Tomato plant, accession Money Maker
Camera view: tilt-top (135 deg); turntable rotation: 210 degrees
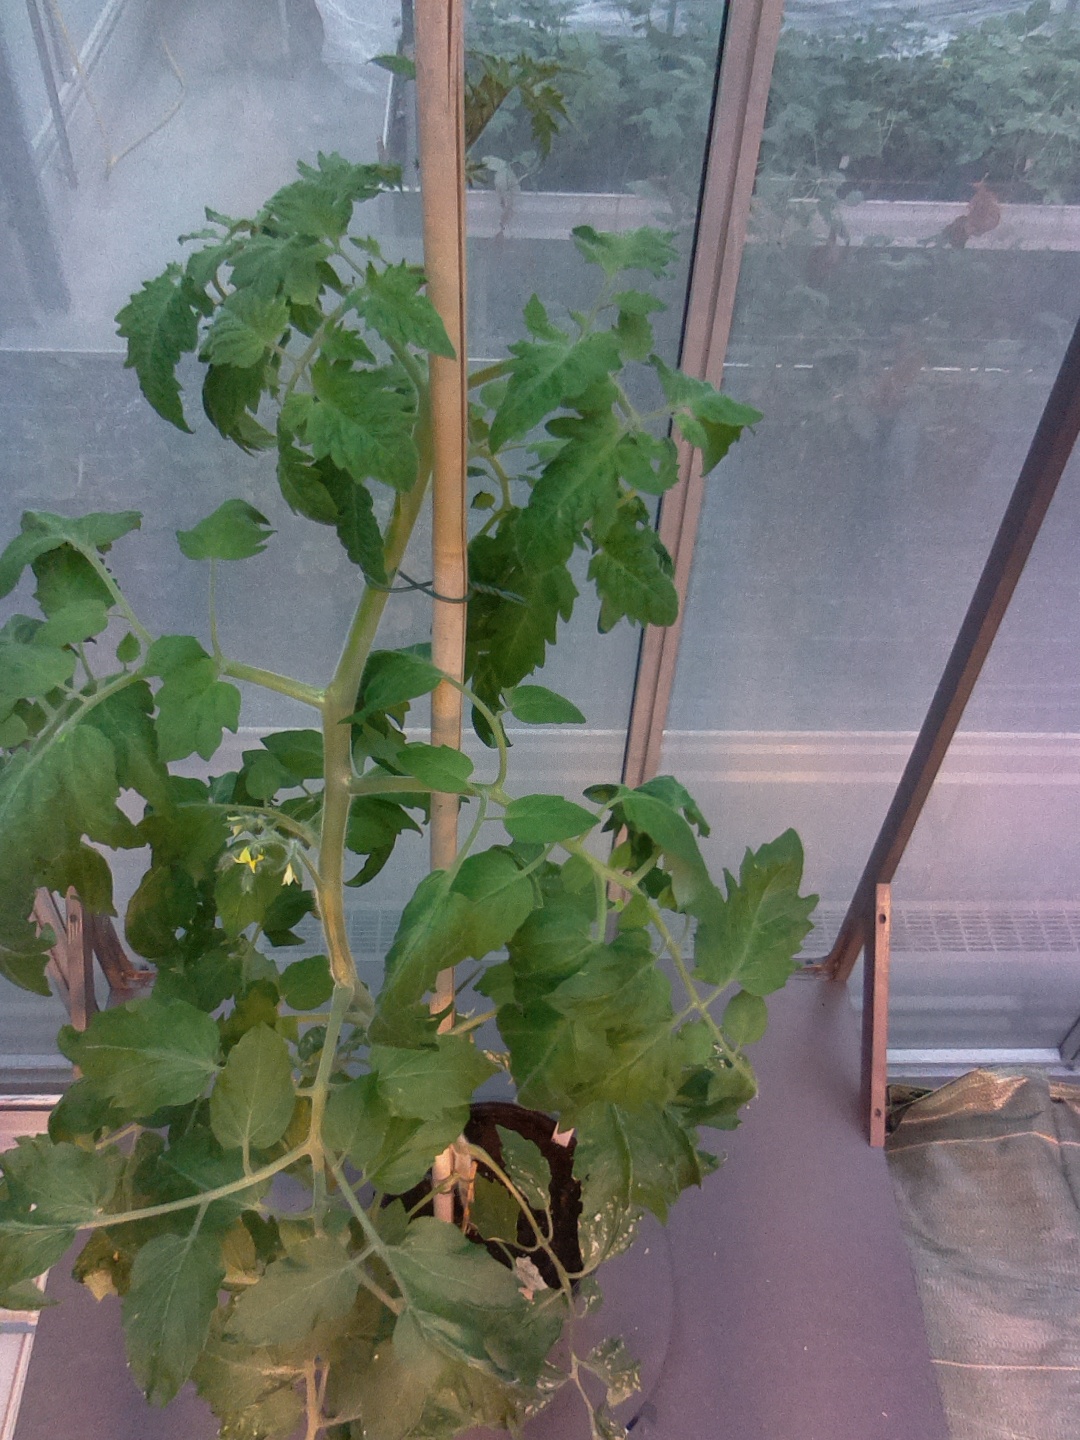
BBCH growth stage 62: 20%-30% of flowers open